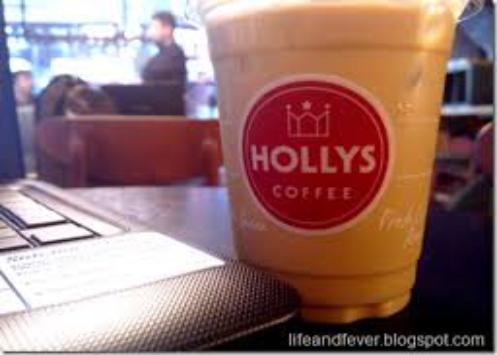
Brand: Hollys Coffee
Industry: Food